Coronary catheterization

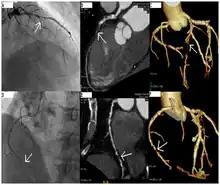
Angiography (left) and CT (middle and right) of chronic total occlusion lesions at the left anterior descending coronary artery (LAD) and right coronary artery (RCA).

CT angiography can act as a less invasive alternative to Catheter angiography. Instead of a catheter being inserted into a vein or artery, CT angiography involves only the injection of a CT-visible dye into the arm or hand via an IV line. CT angiography lowers the risk of arterial perforation and catheter site infection. It provides 3D images that can be studied on computer, and also allows measurement of heart ventricle size. Infarct area and arterial calcium can also be observed (however those require a somewhat higher radiation exposure). That said, one advantage retained by Catheter angiography is the ability of the physician to perform procedure such as balloon angioplasty or insertion of a stent to improve blood flow to the artery.